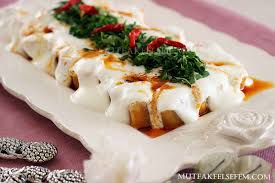
Yemek: manti